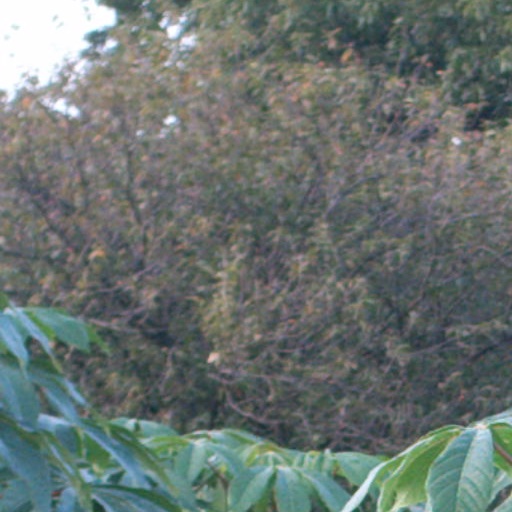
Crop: cassava